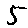
Label: 5